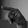
ASL letter: P